2001 Indianapolis 500

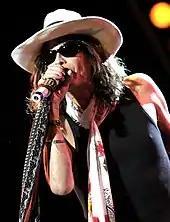
Steven Tyler

For the pre-race ceremonies, the Speedway invited Steven Tyler of Aerosmith to perform "The Star-Spangled Banner". At the time, Aerosmith was kicking off their Just Push Play Tour, and earlier in the year had performed in the halftime show of Super Bowl XXXV. In the days leading up to the race, the band struck a deal with Heritage Motorsports to sponsor Jeff Ward's car during the race. The performance was widely regarded by observers as one of the worst and most controversial renditions of the U.S. national anthem ever.